Michelle Coombs

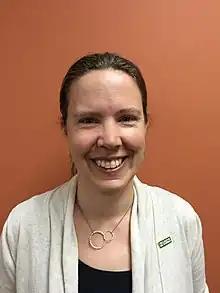
Coombs pictured in 2016

Michelle Lynn Coombs is a geologist at the Alaska Volcano Observatory (AVO). She was the Scientist-in-Charge from 2016 to 2023. Coombs is a fellow of the Geological Society of America.